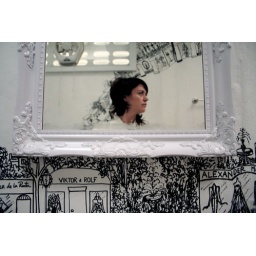
Me in the bathroom mirror at Reflections Art Complex Hotel - Bangkok